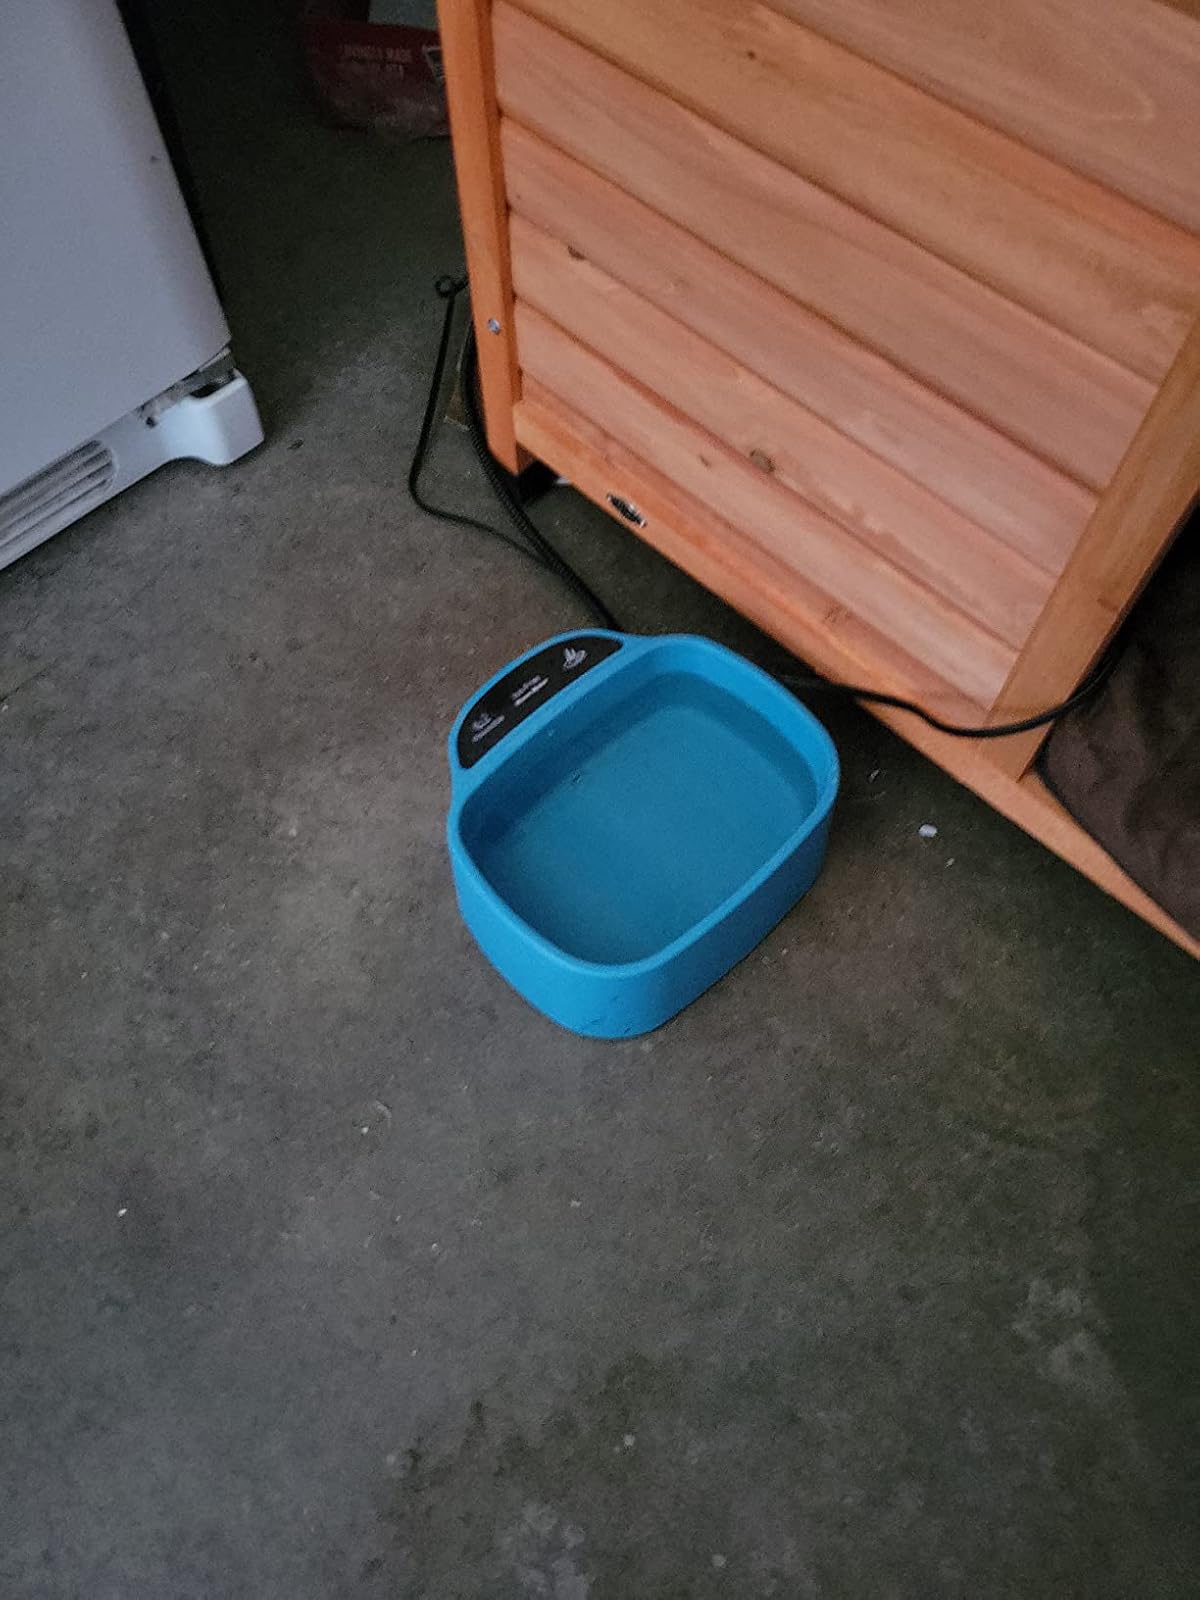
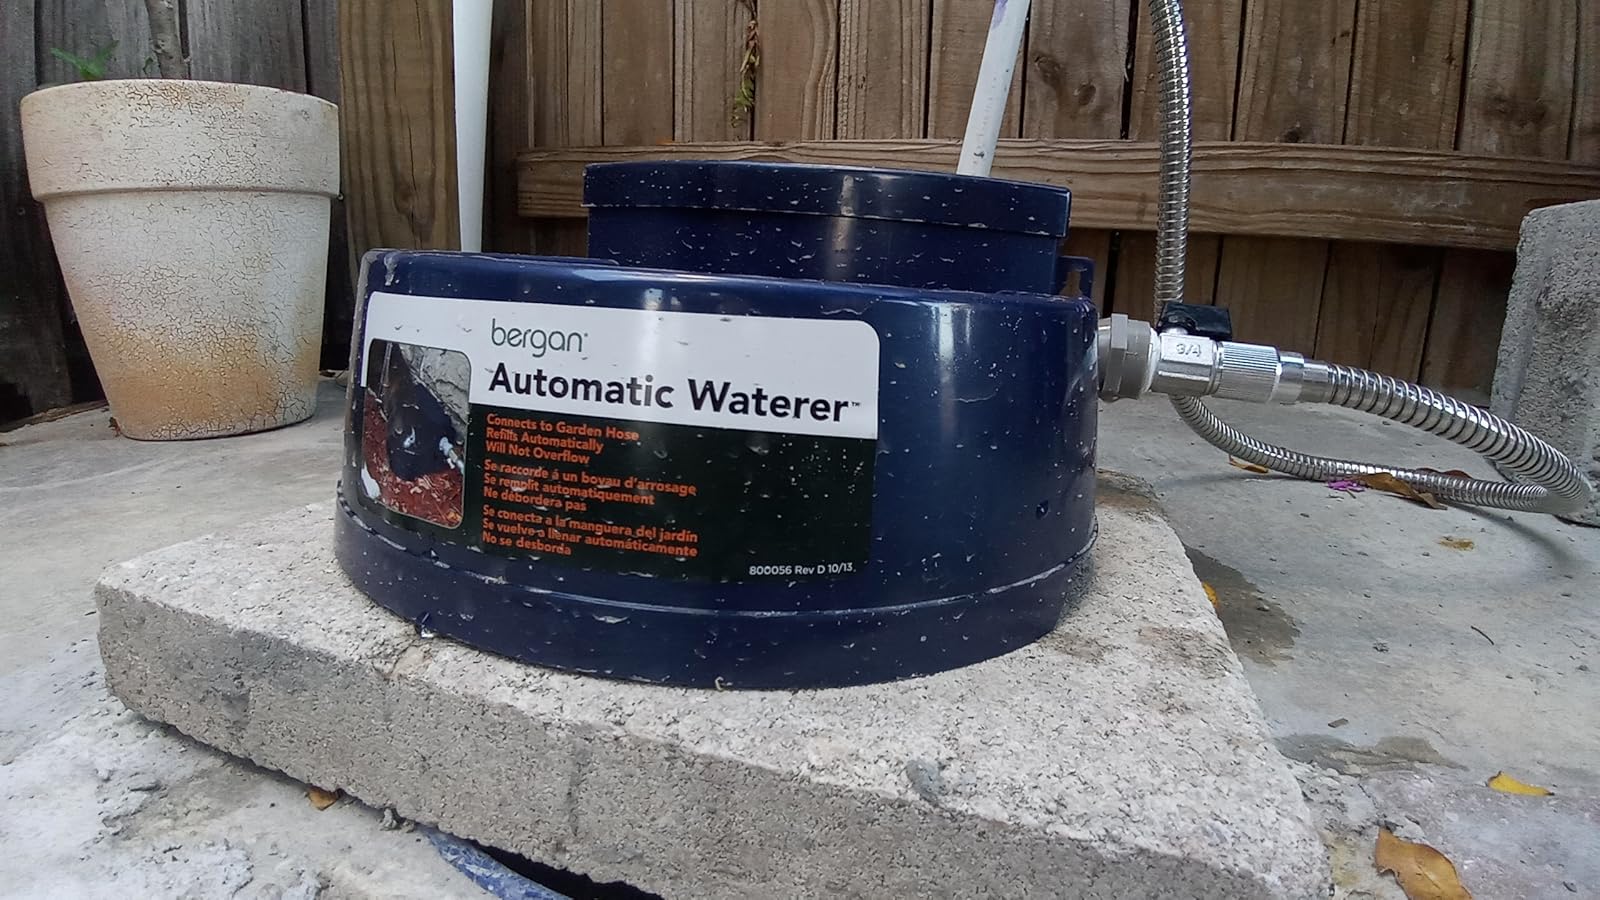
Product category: items_bowl
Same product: no